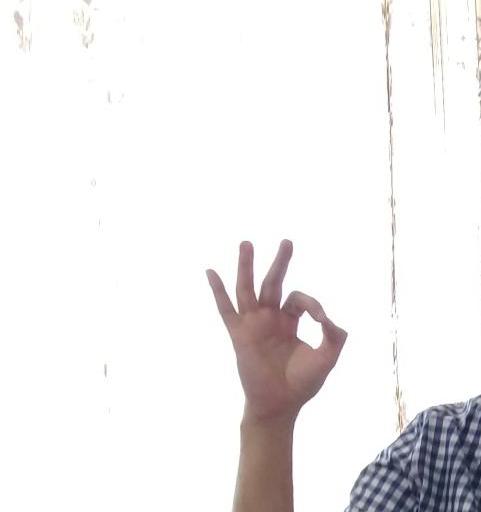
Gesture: ok